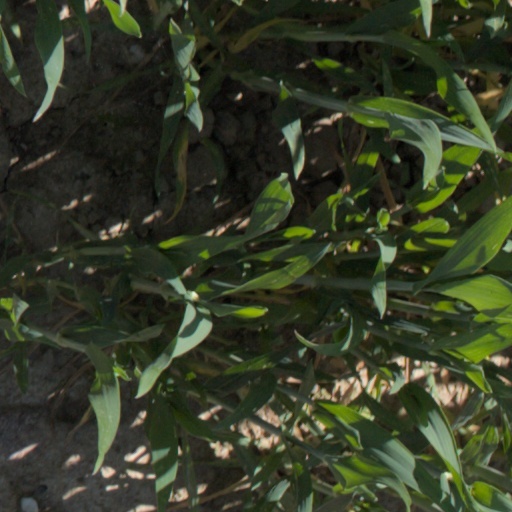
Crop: wheat